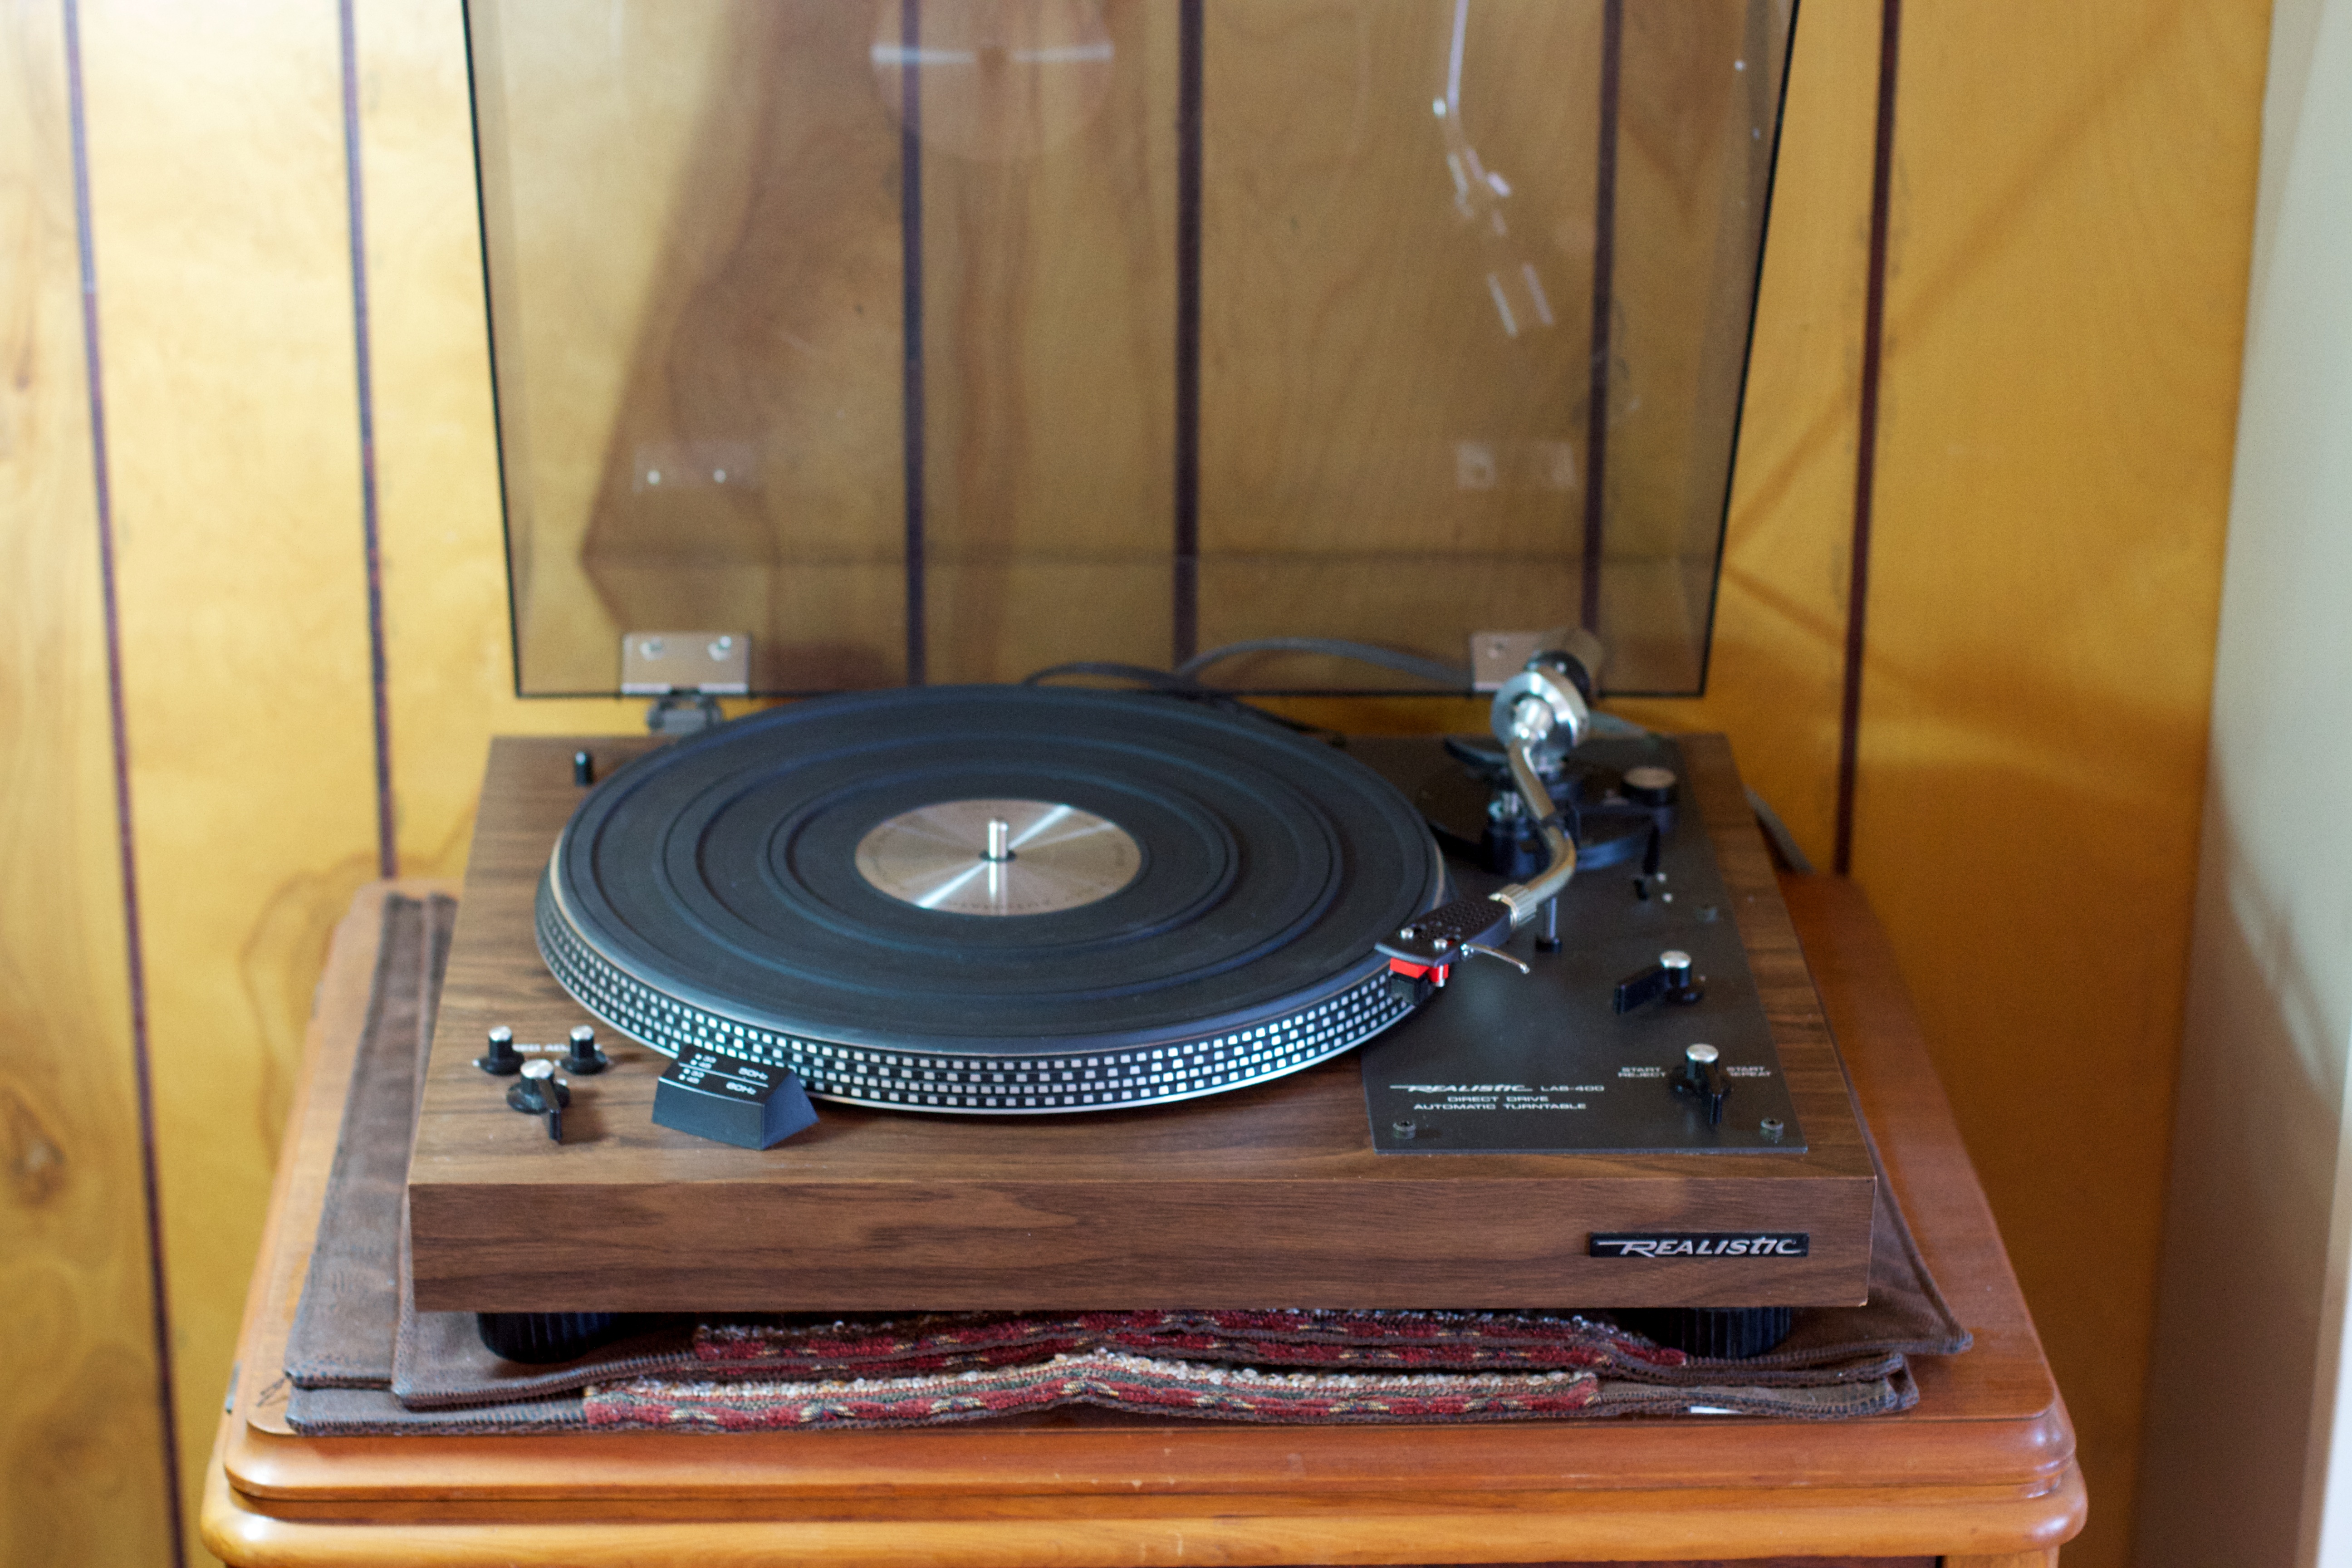
technology, electronics, compact disc